Line 5 Eglinton

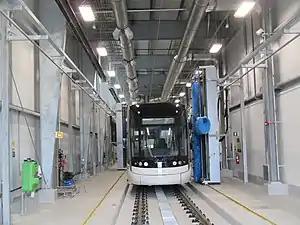
Bombardier Flexity Freedom LRV on the car-wash track at the EMSF

As part of the Crosstown project, six stations along Line 5 Eglinton, , Cedarvale (Eglinton West), Eglinton, and will feature eight artworks. These stations were chosen because they are all interchange stations expected to host higher passenger volumes. Some of the other stations feature other artwork, such as a photograph of pick-up sticks on a white background at Oakwood station.